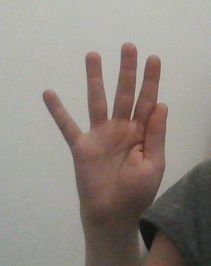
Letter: sheen